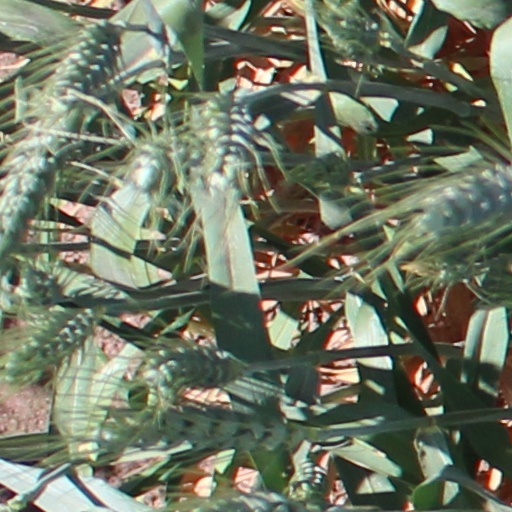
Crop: wheat